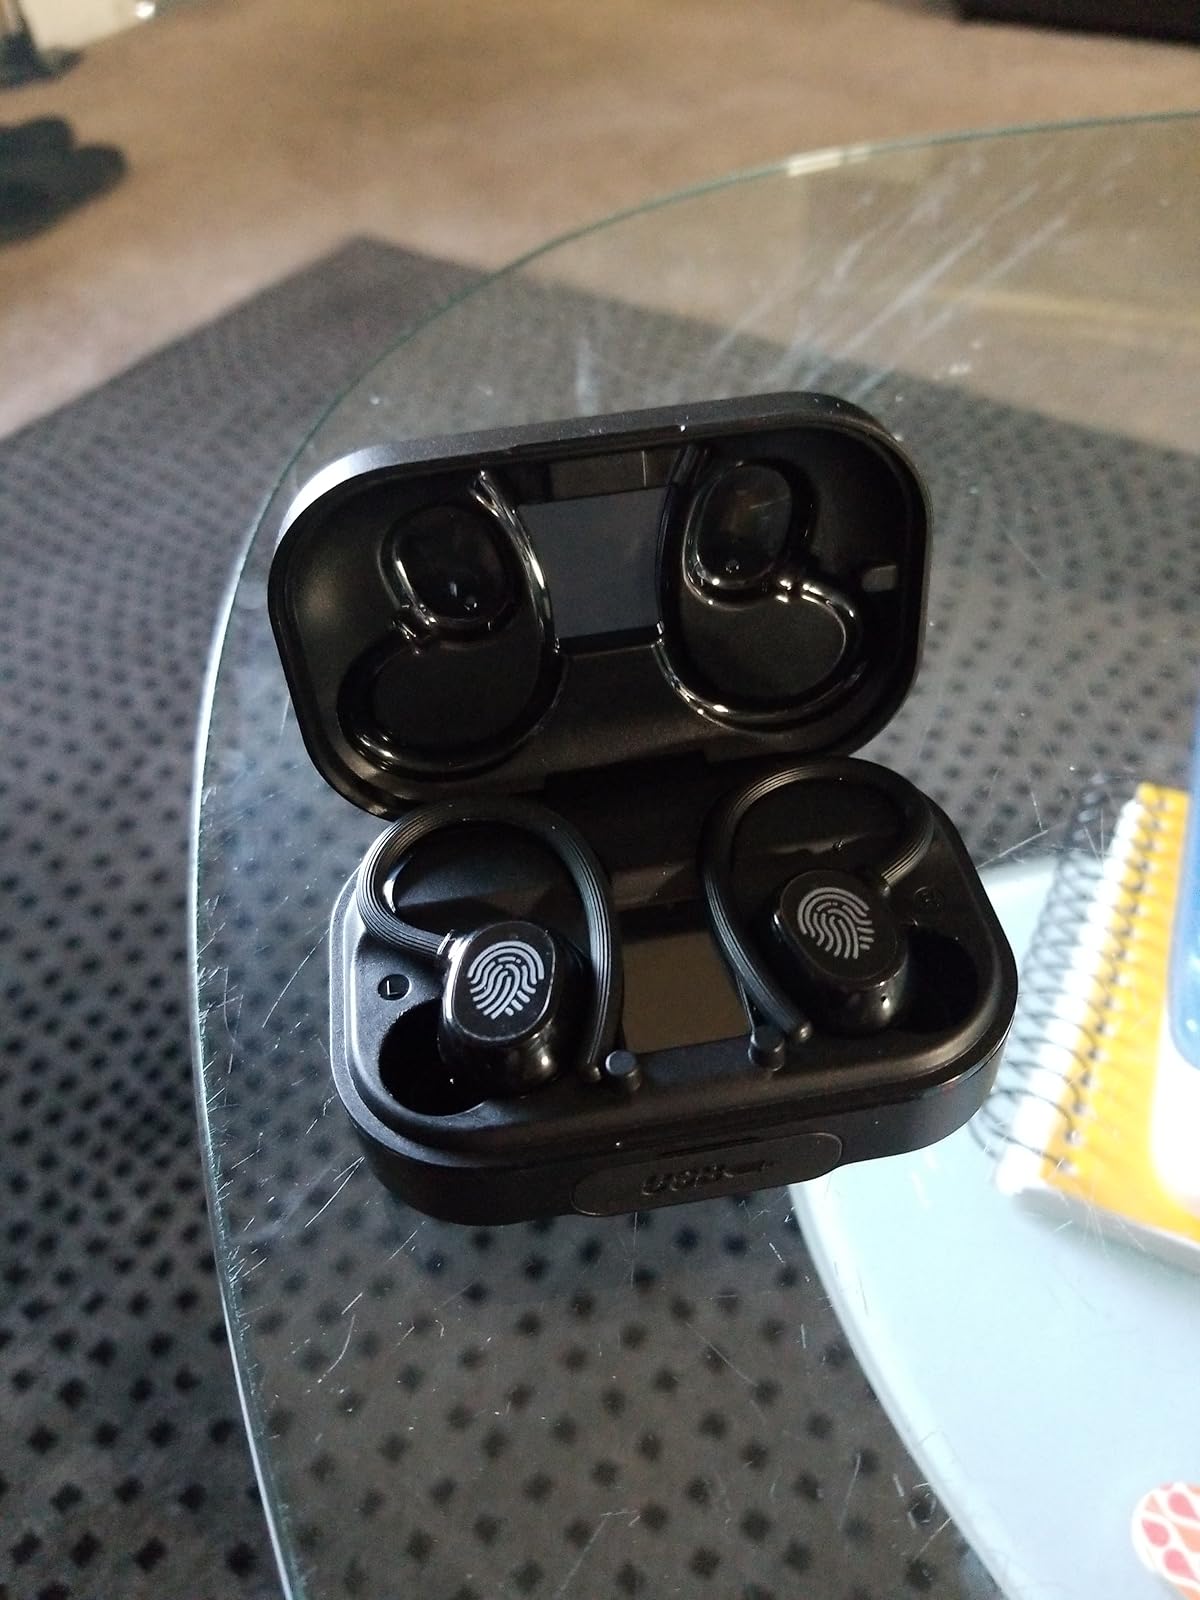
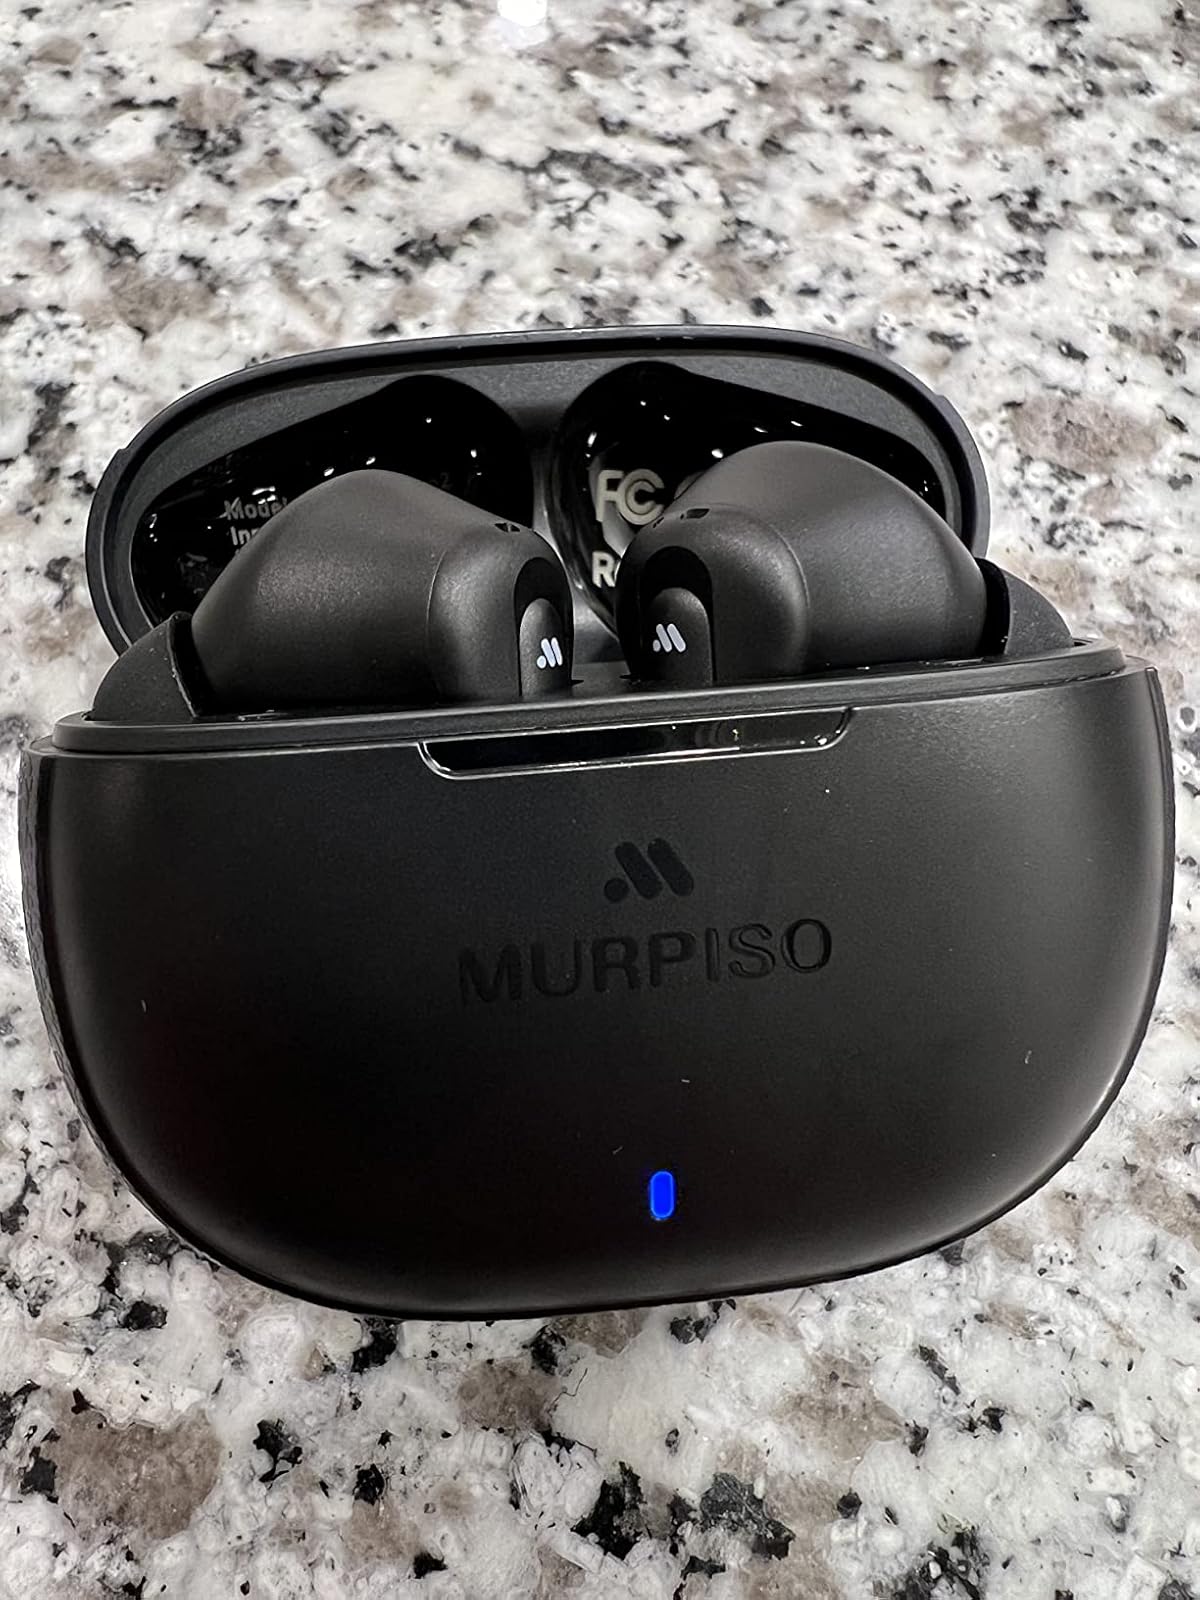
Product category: earbuds
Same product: no